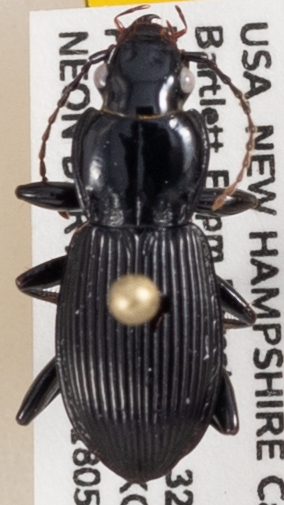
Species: Pterostichus coracinus
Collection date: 2018-05-30
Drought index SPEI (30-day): -1.45
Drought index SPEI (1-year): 0.71
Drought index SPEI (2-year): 0.32